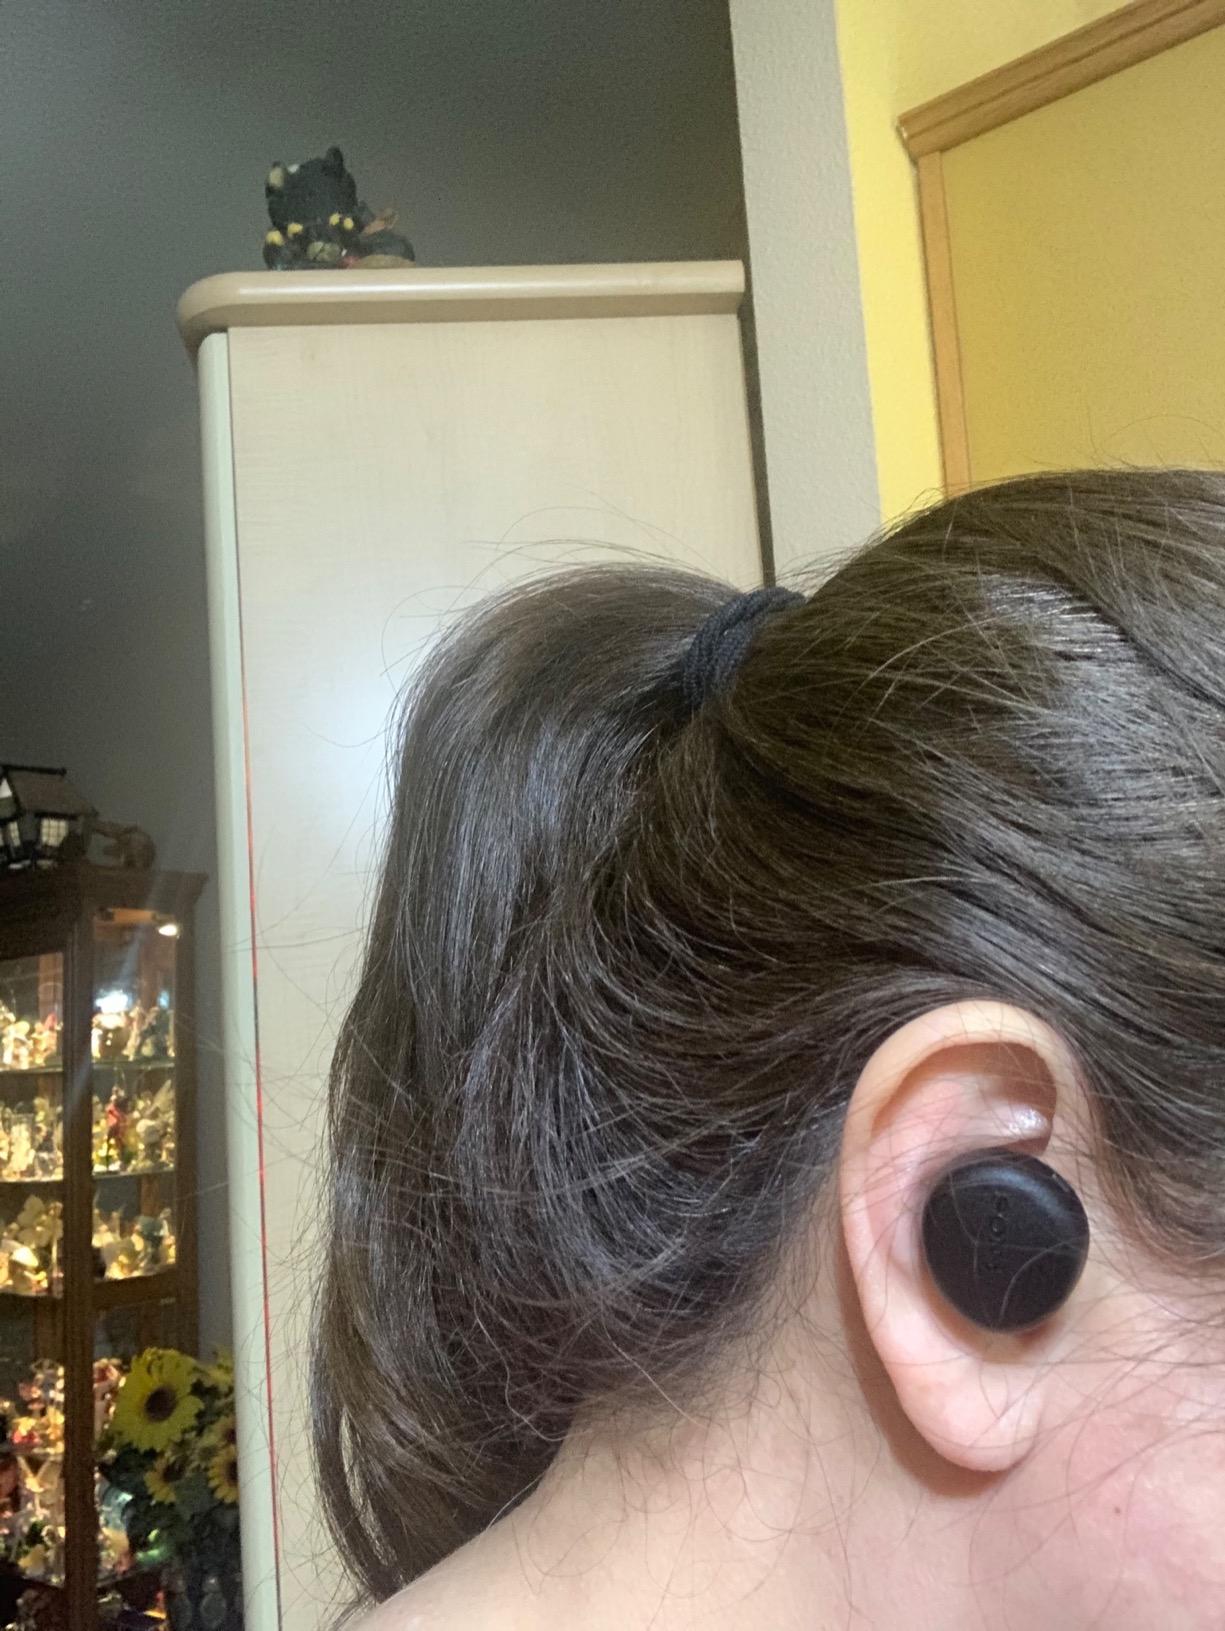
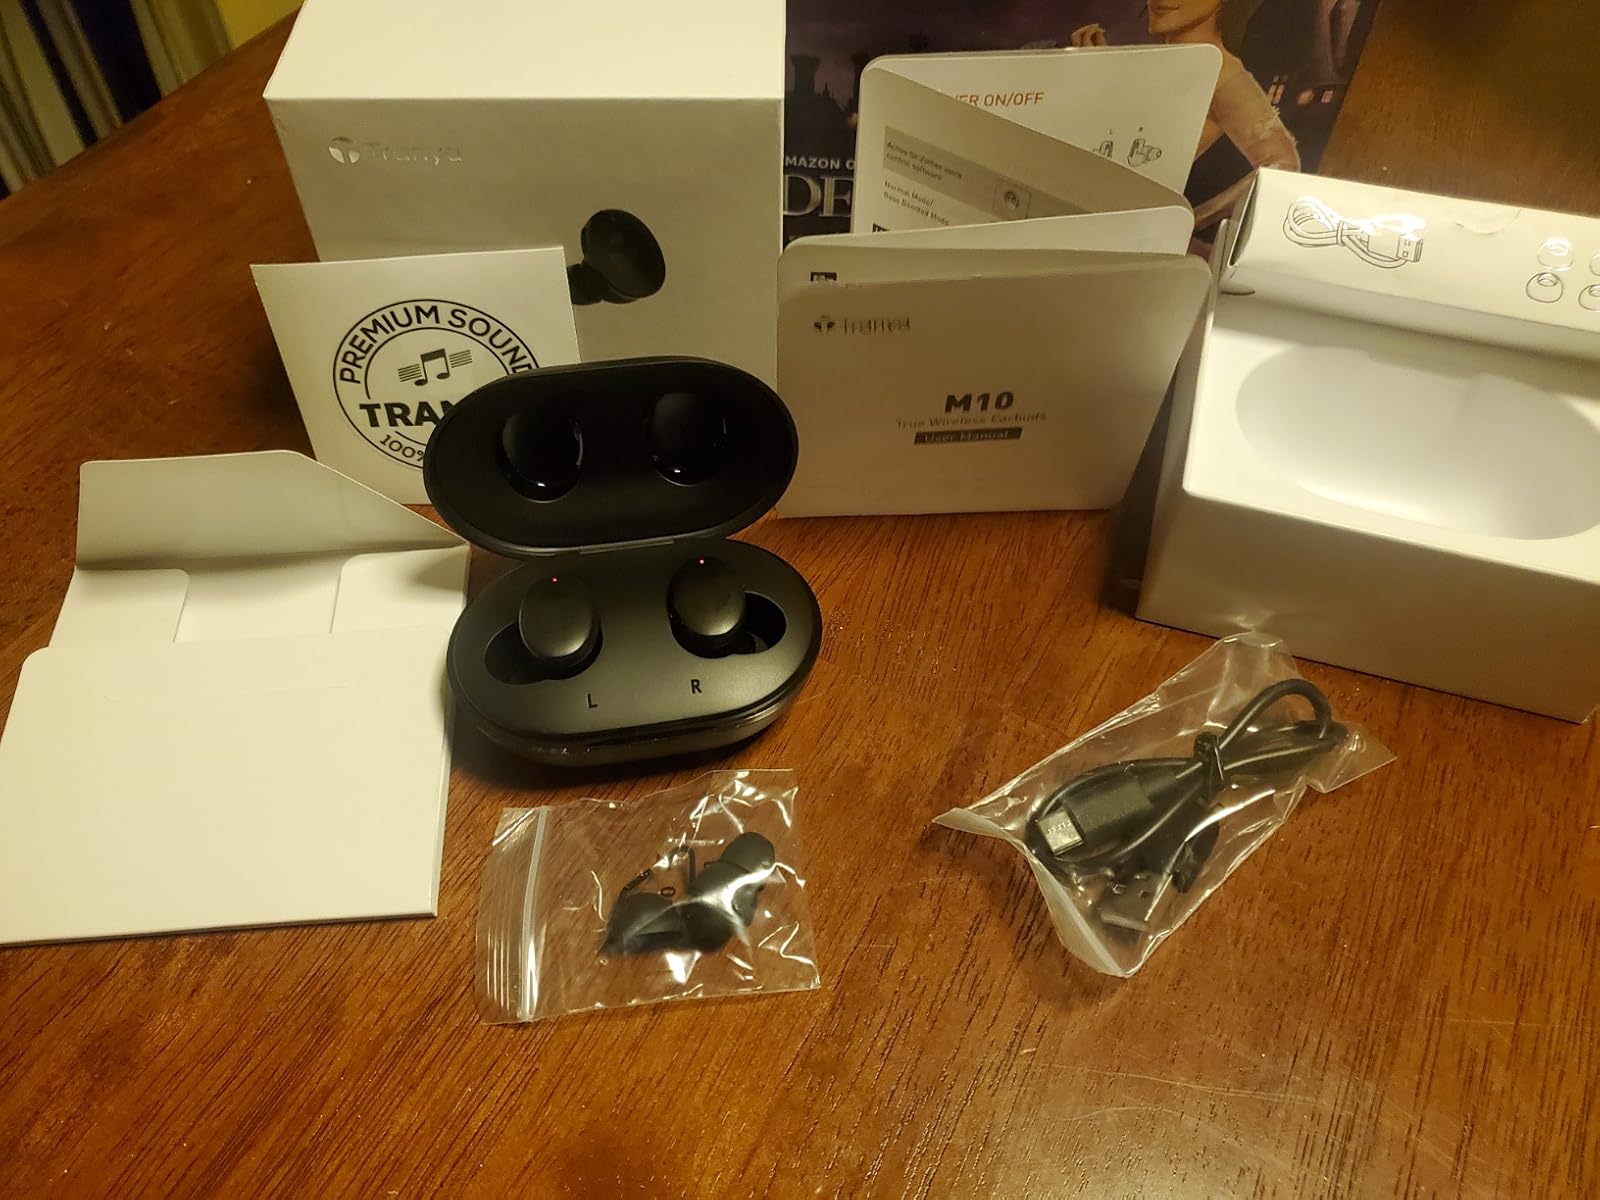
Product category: earbuds
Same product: no